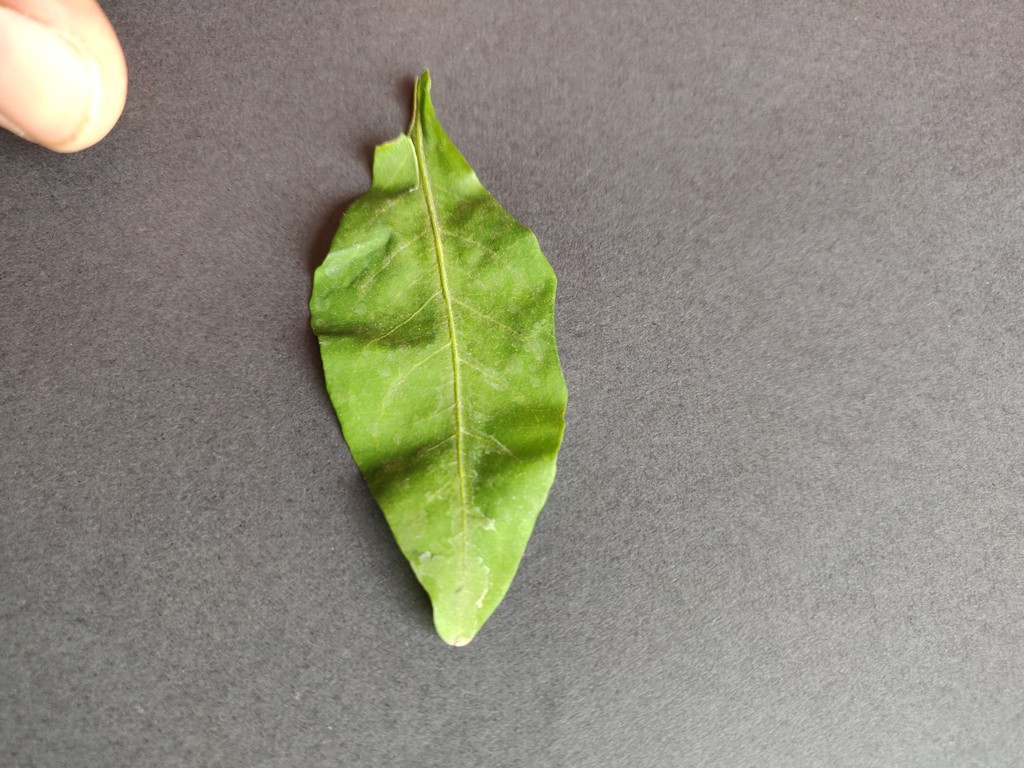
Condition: Healthy
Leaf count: single
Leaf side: front